Rubens Barrichello

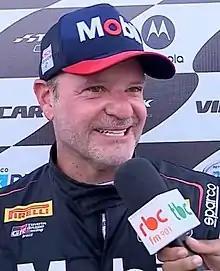
Barrichello in 2022

Rubens Gonçalves Barrichello (born 23 May 1972) is a Brazilian racing driver and broadcaster, who competes in the Stock Car Pro Series for Full Time Sports. Nicknamed "Rubinho", Barrichello competed in Formula One from to , and twice finished runner-up in the World Drivers' Championship in and with Ferrari; he won 11 Grands Prix across 19 seasons. In stock car racing, Barrichello is a two-time champion of the Stock Car Pro Series in 2014 and 2022 with Full Time Sports.